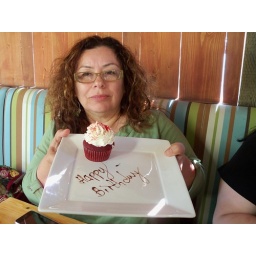
brunch at &amp;quot;home&amp;quot; restaurant in silver lake